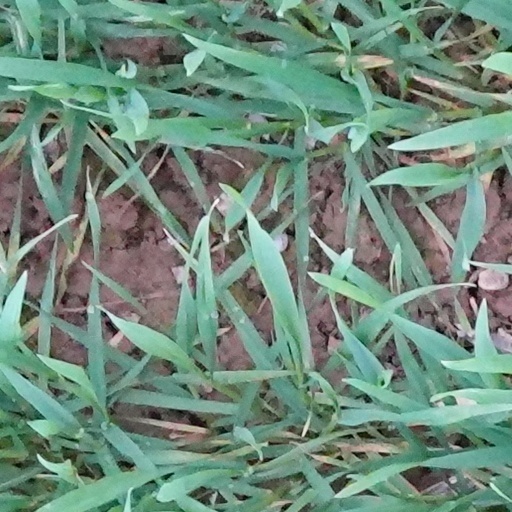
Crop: wheat